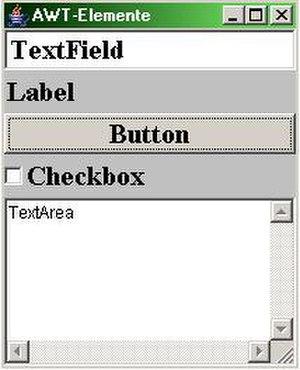
Abstract Window Toolkit est une bibliothèque graphique pour Java, faisant partie de Java Foundation Classes. Cette bibliothèque a été introduite dès les premières versions de Java ; depuis Java 2, la bibliothèque de gestion de fenêtre officielle est Swing. Toutefois, AWT sert encore de fondement à Swing, dans la mesure où de nombreuses classes Swing héritent de classes AWT.